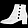
Label: Ankle boot